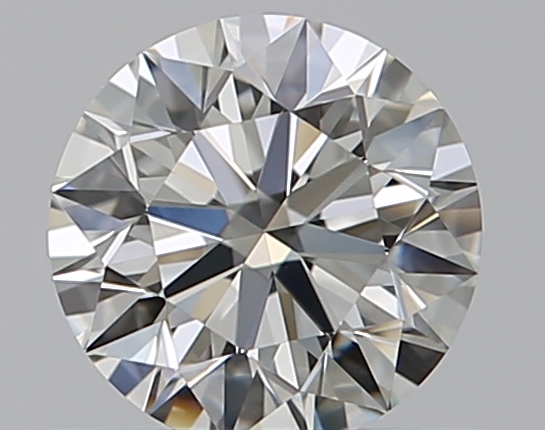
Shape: round
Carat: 0.53
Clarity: VVS1
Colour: I
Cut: EX
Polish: EX
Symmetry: EX
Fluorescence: N
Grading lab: GIA
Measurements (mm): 5.17 x 5.19 x 3.23